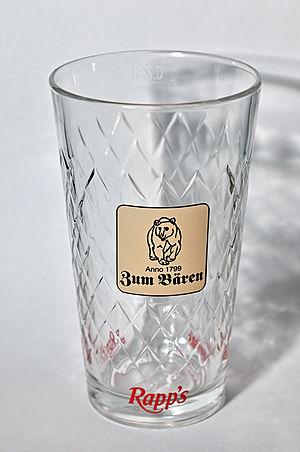
Verre traditionnel, appelée «Geripptes» , de la Gasthaus zum Bären (Auberge à l'Ours) à la Höchster Schloßplatz (Place du Château de Höchst)